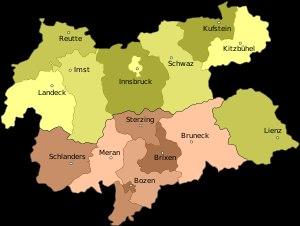
Le Tyrol oriental ou Tyrol de l'Est est la partie est du land autrichien du Tyrol, par opposition au Tyrol du Nord situé plus à l'ouest, avec lequel il ne partage pas de frontière. Il correspond administrativement au district de Lienz. La ville de Lienz est la capitale de la région.